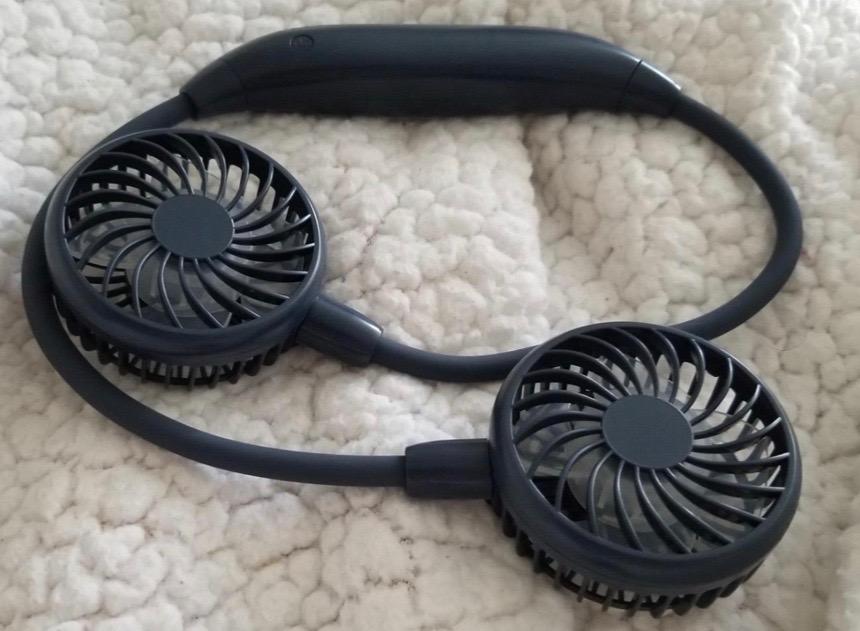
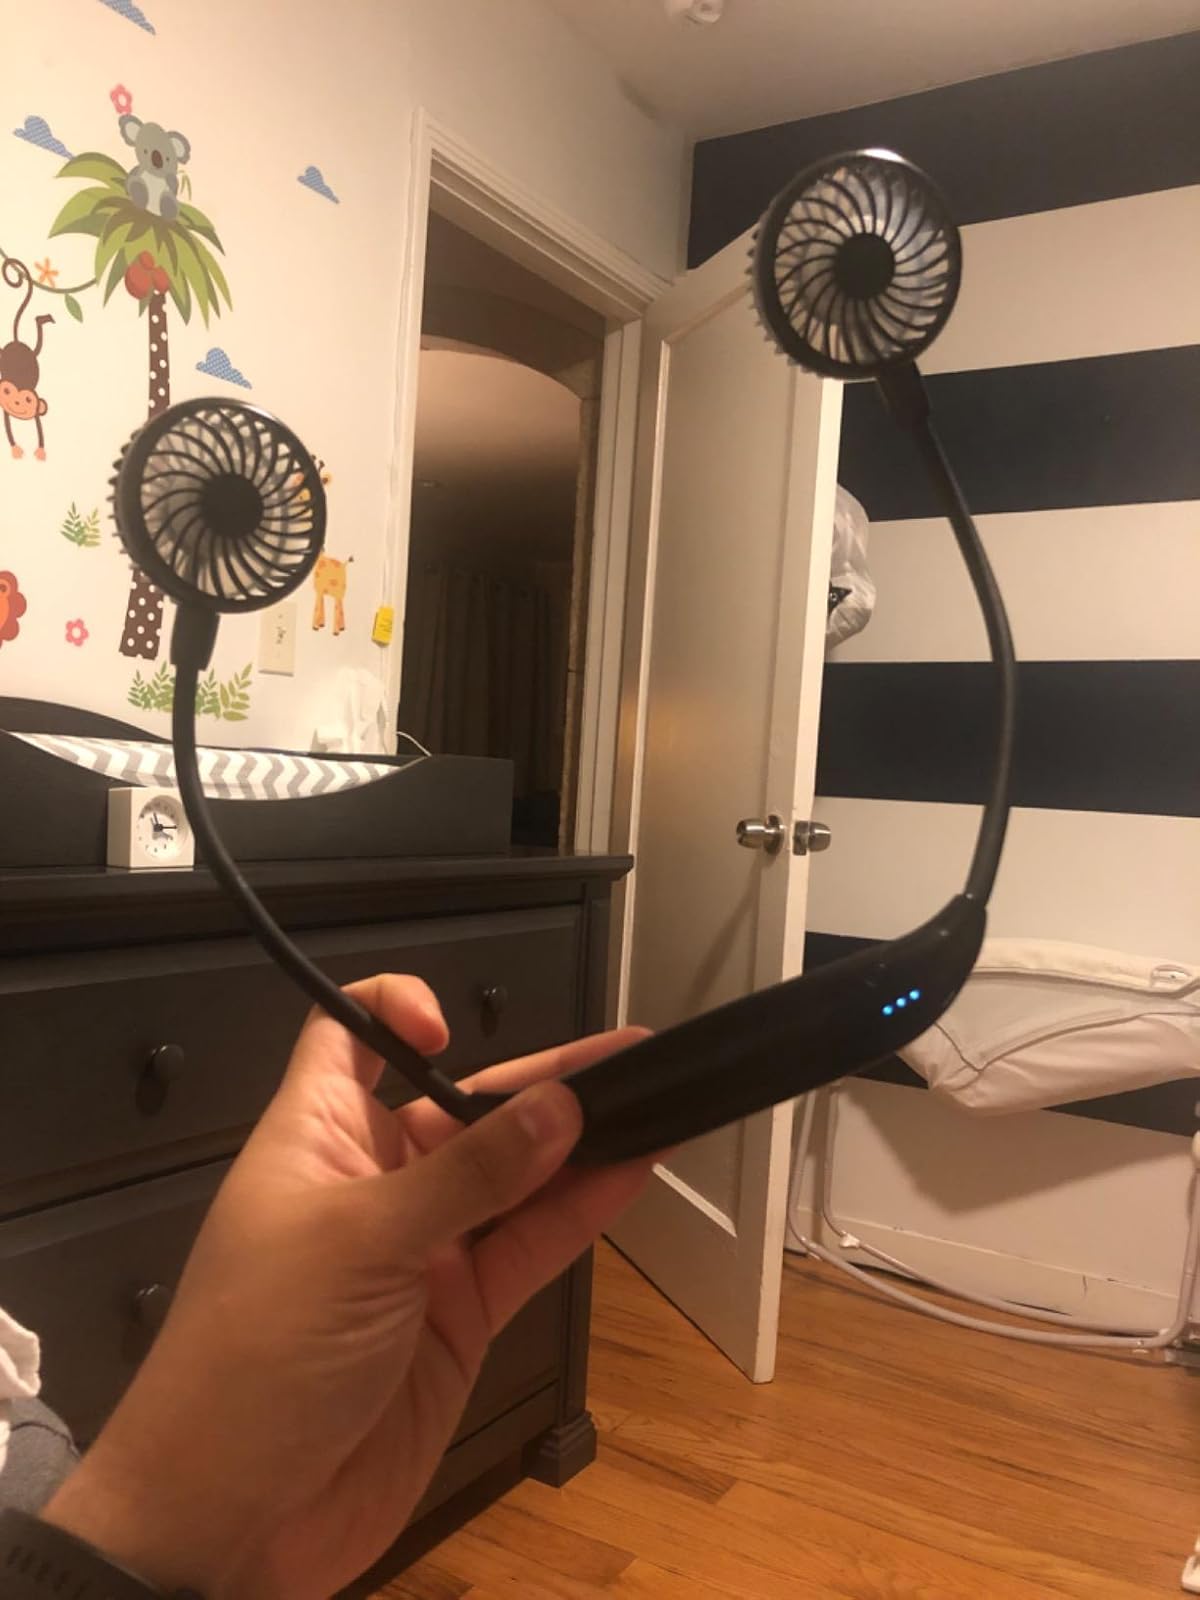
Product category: fan
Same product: no